Austro-Hungarian campaign in Bosnia and Herzegovina in 1878

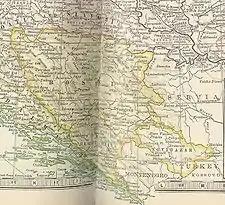
Bosnia, Herzegovina and Novi Pazar on a map from 1904

Following the Russo-Turkish War of 1877–78, the Congress of Berlin was organized by the new German Empire for the Great Powers, on demand of the British Empire. By article 25 of the resulting Treaty of Berlin (13 July 1878), Bosnia and Herzegovina remained under the sovereignty of the Ottoman Empire, but the Austro-Hungarian Empire was granted the provisional authority to occupy the "vilayet" (province) of Bosnia and Herzegovina, taking on its military defence and civil administration. The Austro-Hungarians also received the right to occupy strategic posts in the "sanjak" of Novi Pazar: